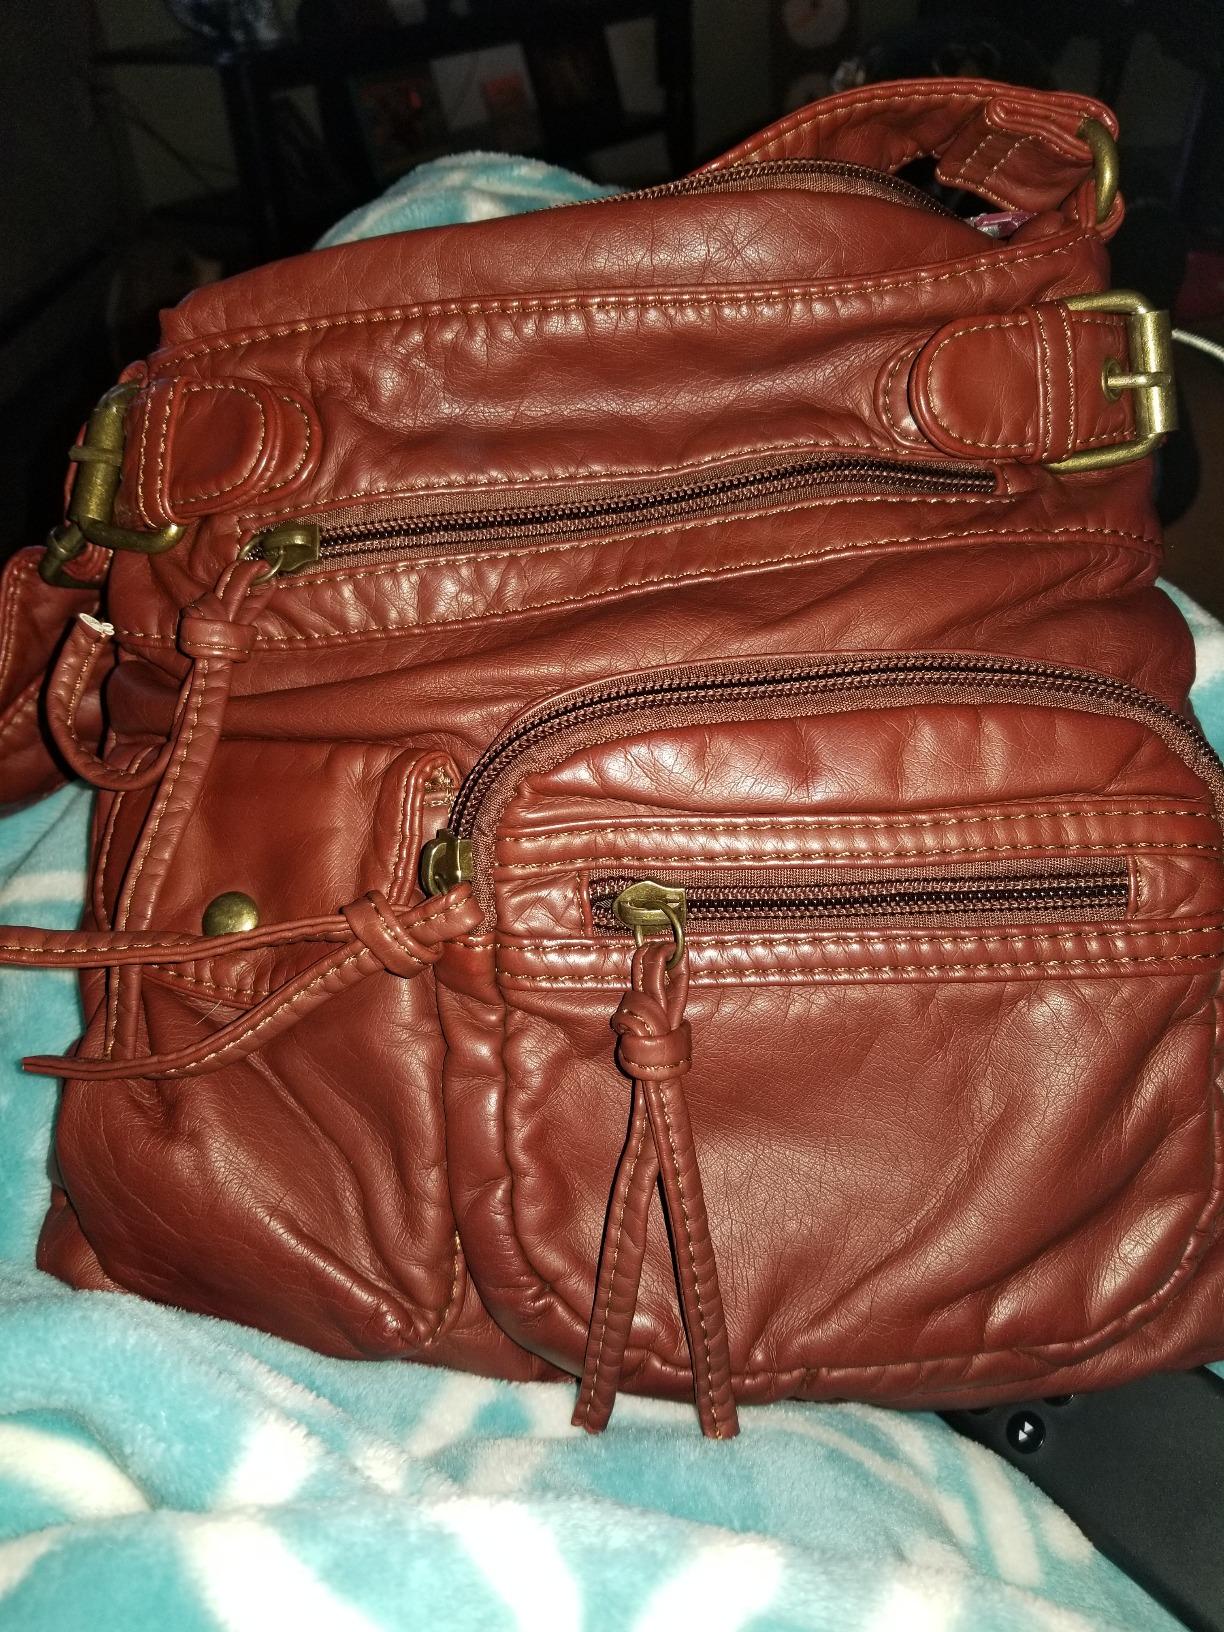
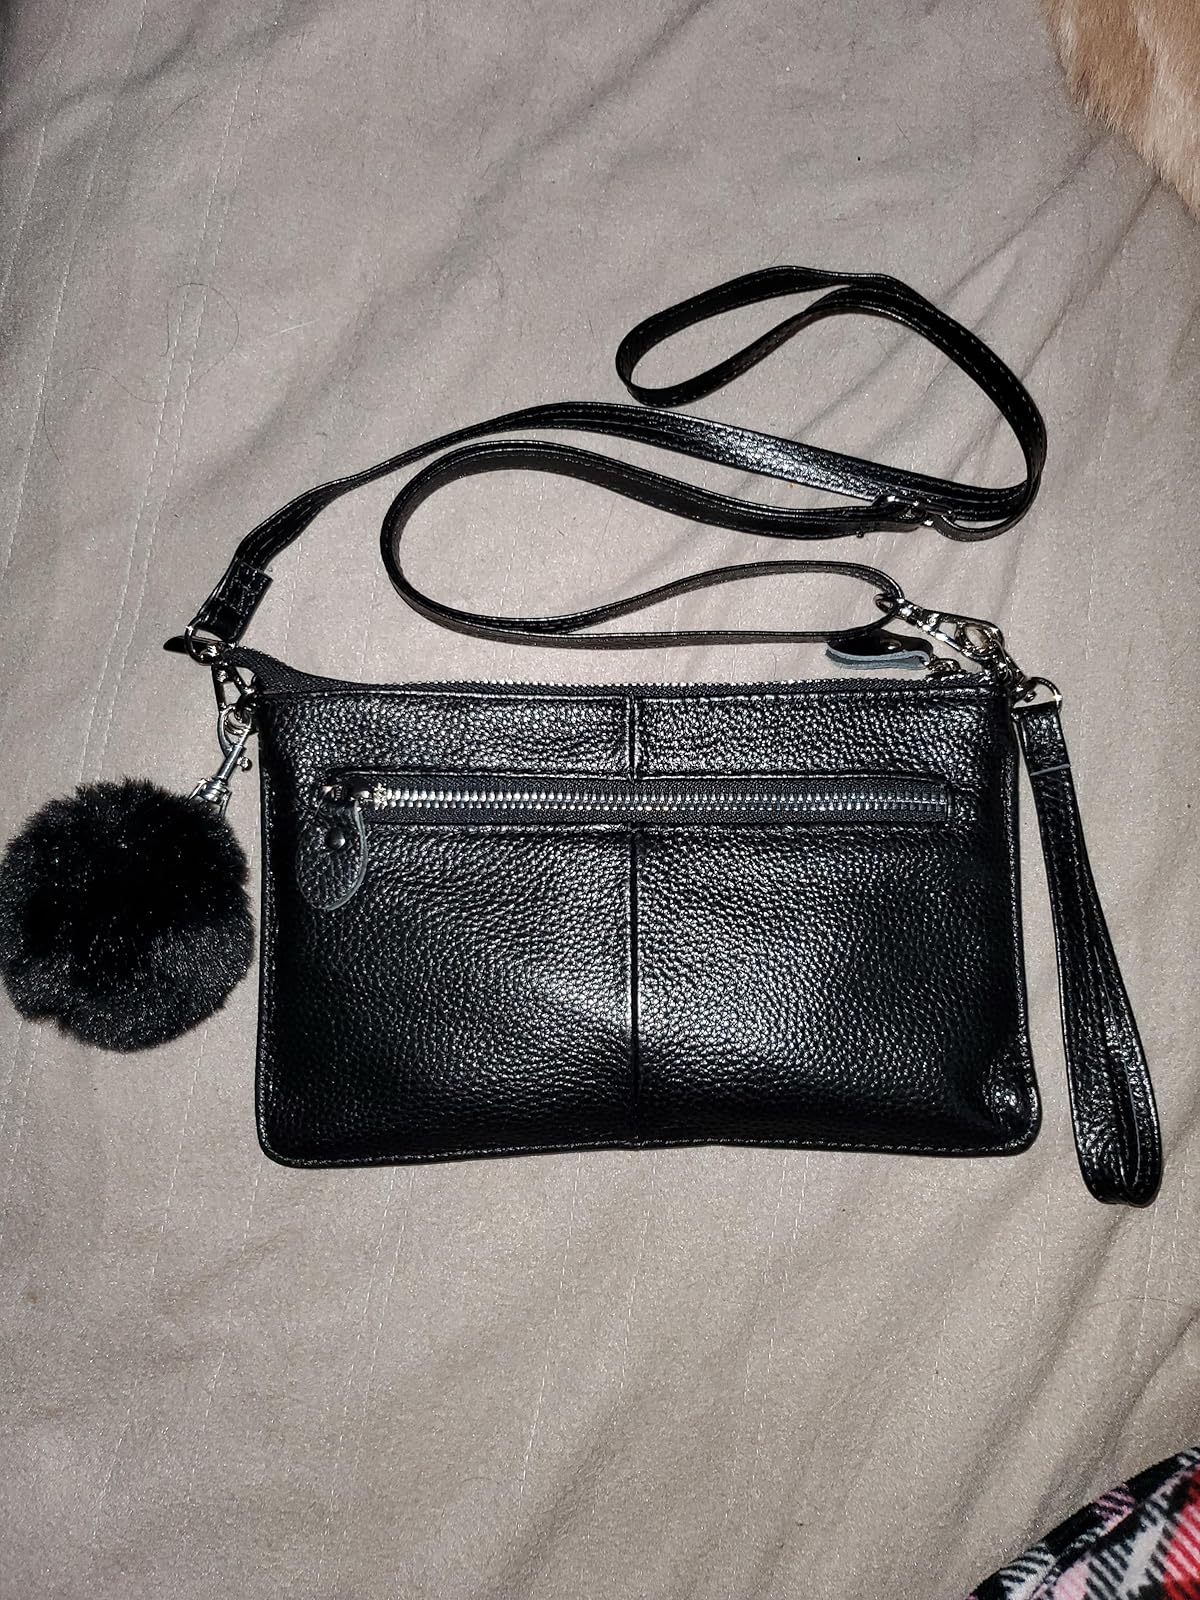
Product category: accessories_handbag
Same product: no